Albert Ouzoulias

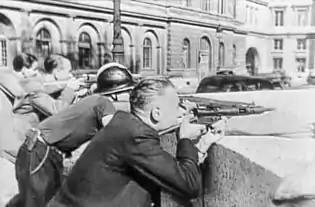
French "résistants" firing in a skirmish during the battle for Paris

Ouzoulias and Colonel Henri Rol-Tanguy, who led the Île-de-France Resistance movement, planned a major rising in Paris which played a vital role during the August 1944 Liberation of Paris.